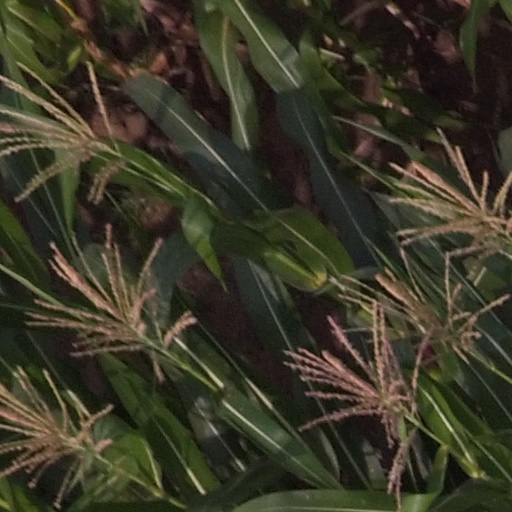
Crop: maize; corn